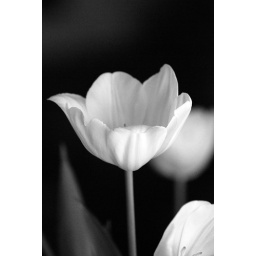
I bought my wife some tulips for her birthday! Photographed sitting on a table in our kitchen.